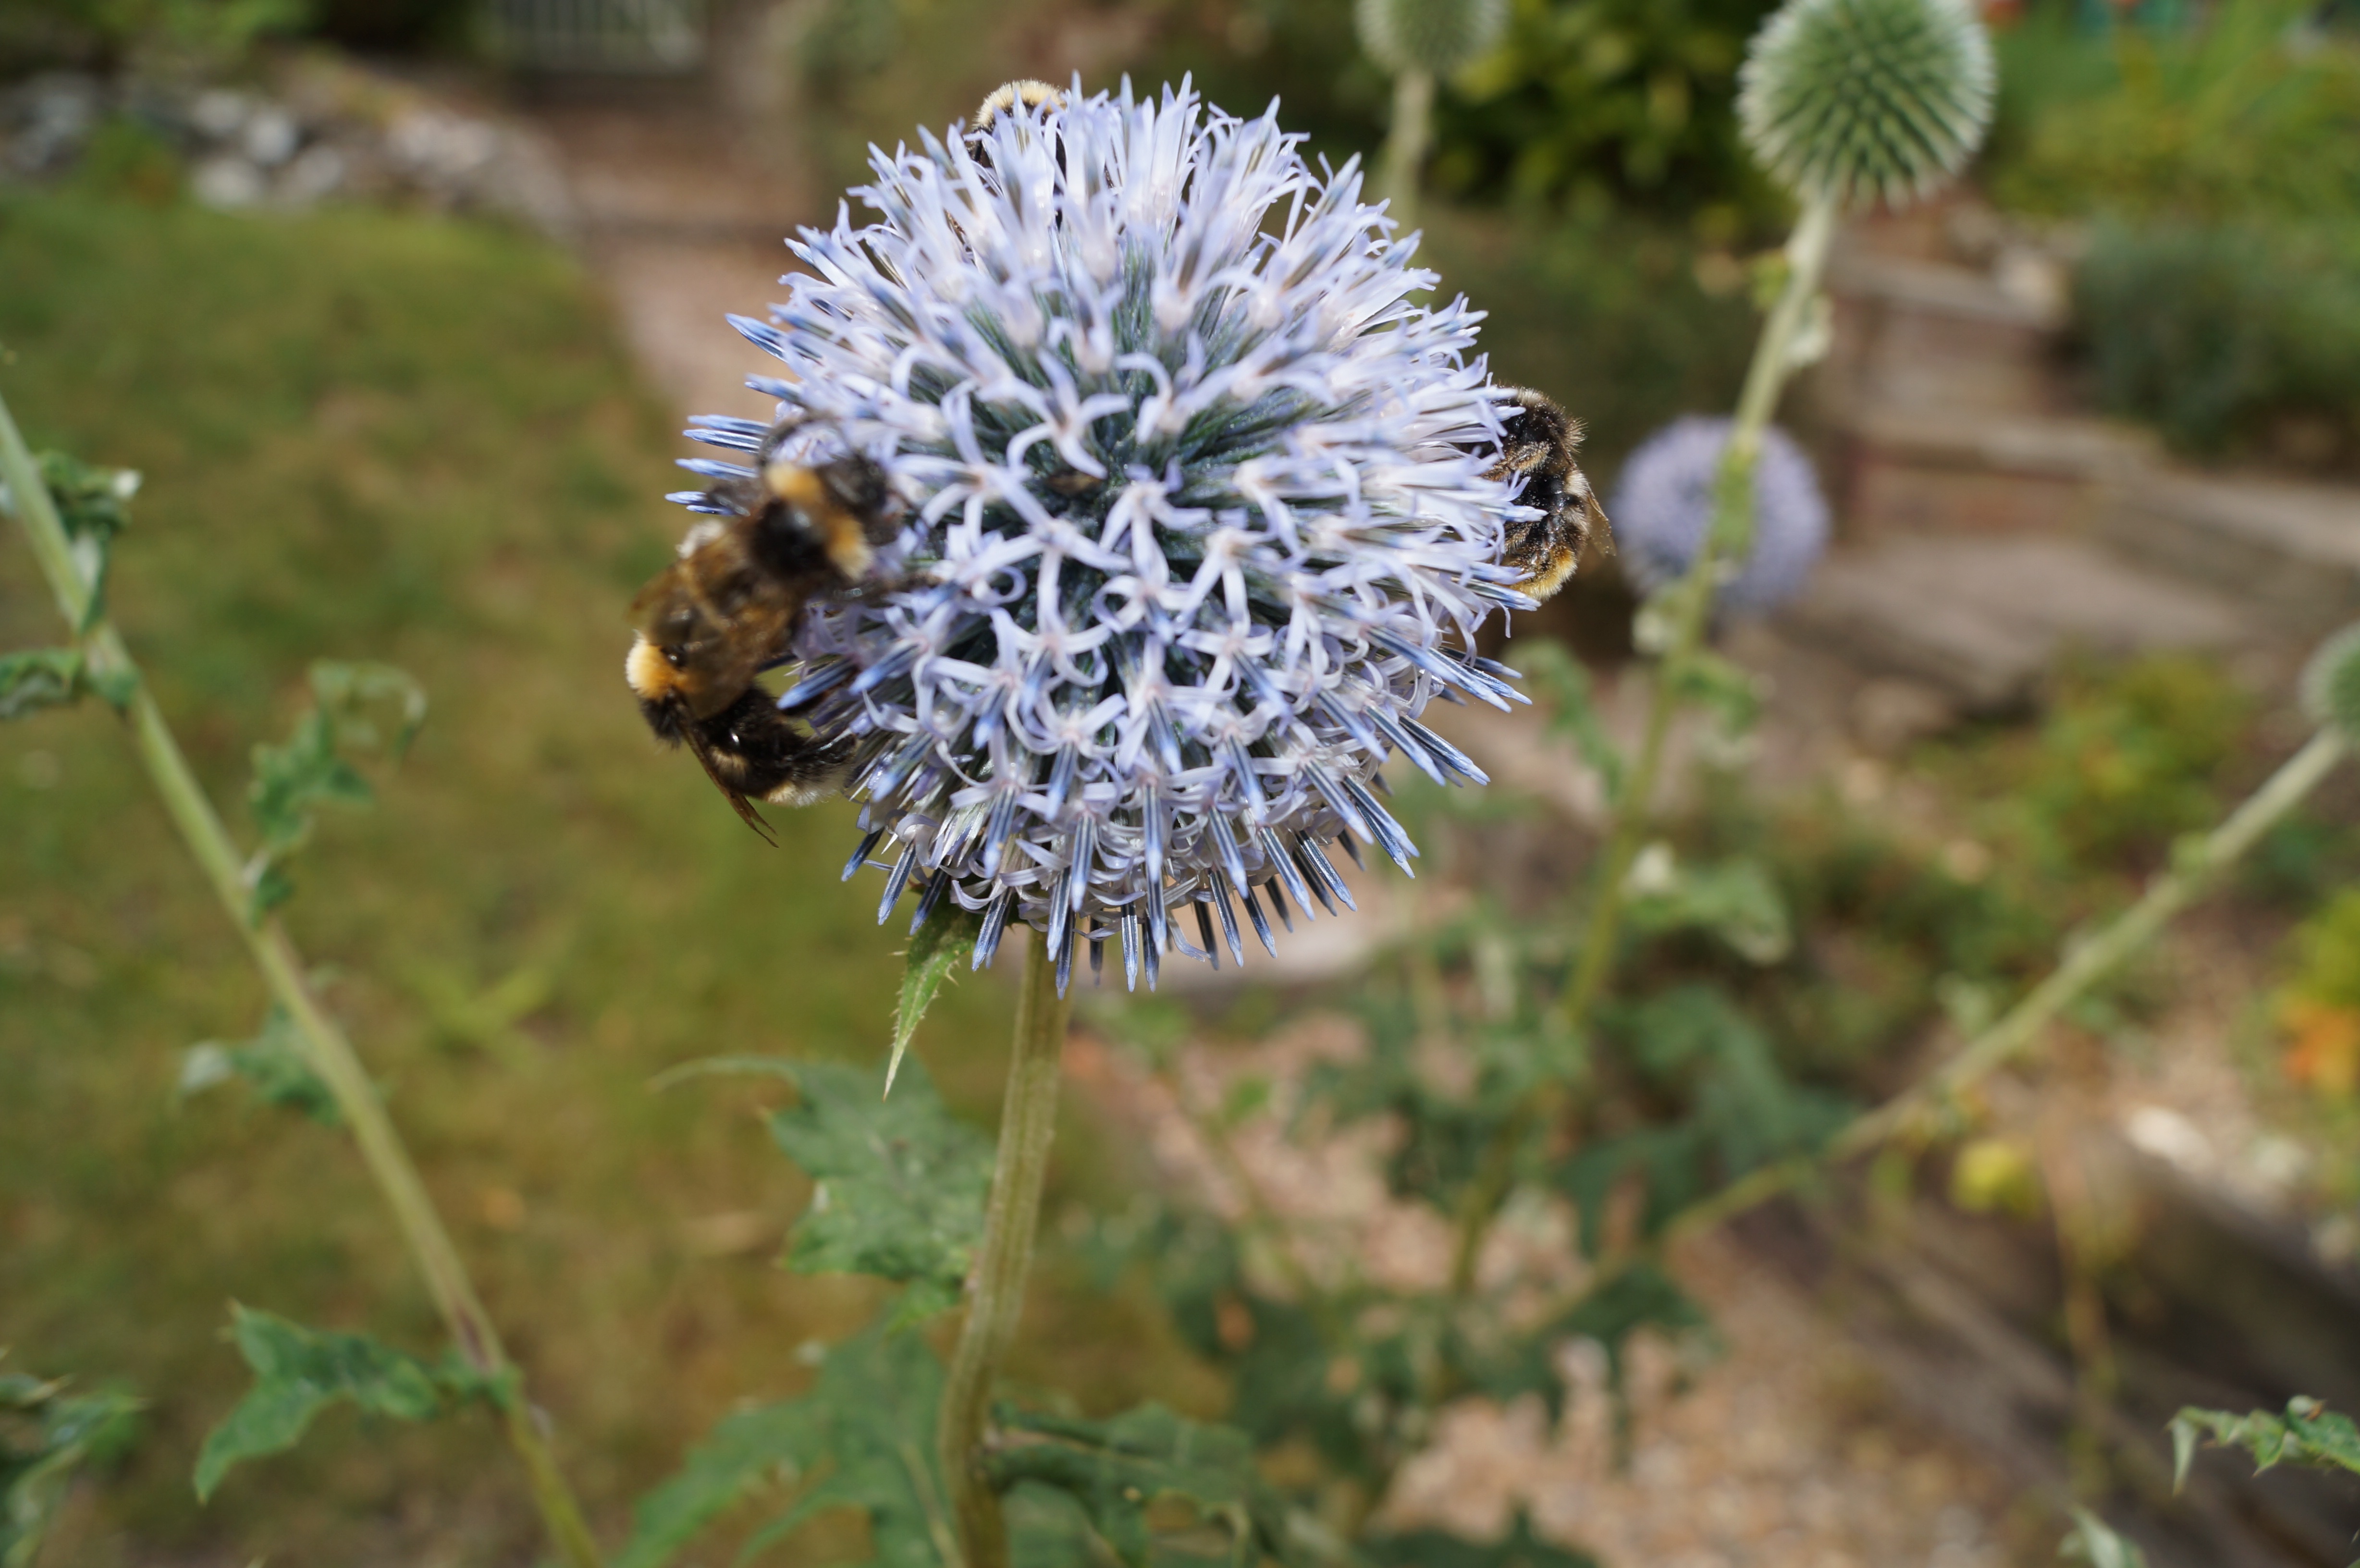
nature, plant, dandelion, flower, produce, botany, flora, fauna, wildflower, thistle, flowering plant, daisy family, silybum, land plant, artichoke thistle